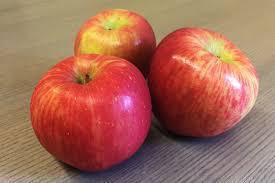
Label: apples